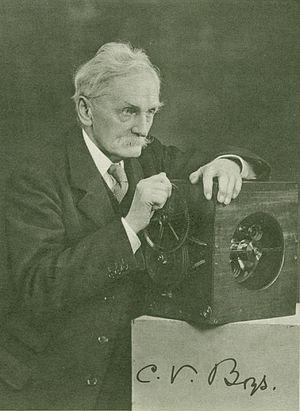
Sir Charles Vernon Boys est un physicien britannique, connu pour ses travaux expérimentaux.